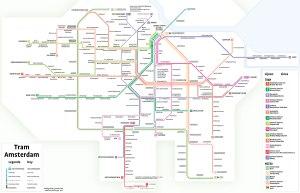
Amsterdam est la capitale des Pays-Bas, bien que le gouvernement ainsi que la plupart des institutions nationales siègent à La Haye. Sur la base des chiffres de l'année 2017, la commune d'Amsterdam compte plus de 850 000 habitants, appelés Amstellodamois, ce qui en fait la commune néerlandaise la plus peuplée. Elle est située au cœur de la région d'Amsterdam, regroupant environ 1 350 000 habitants. L'aire urbaine, qui rassemble plus de 2 400 000 résidents fait elle-même partie d'une conurbation appelée Randstad qui compte 7 100 000 habitants. La ville est la plus grande de Hollande-Septentrionale, mais n'est cependant pas le chef-lieu de la province, ce dernier étant Haarlem, situé à 19 kilomètres à l'ouest d'Amsterdam.